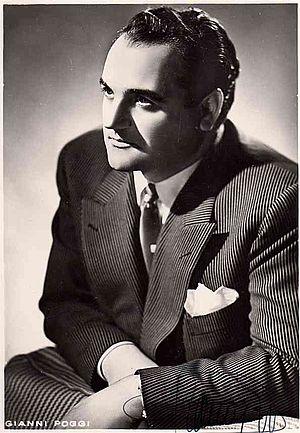
Gianni Poggi est un ténor italien.
21 février : Création mondiale au Teatro dell'Opera di Roma de Charlotte Corday, opéra de Lorenzo Ferrero.